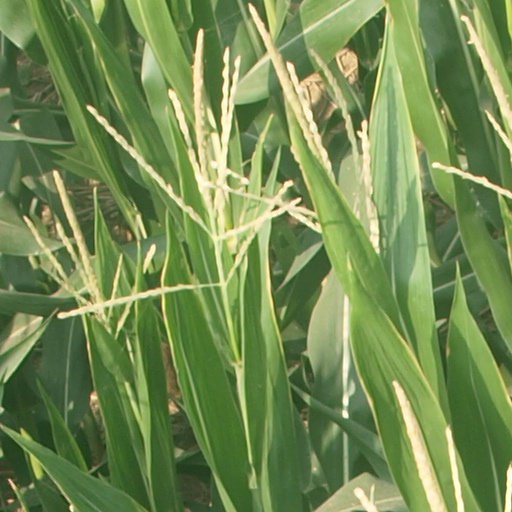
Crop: maize; corn